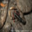
Label: lobster